The Sloth Conservation Foundation

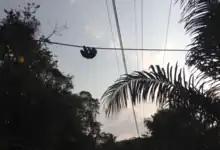
A three-fingered sloth (Bradypus variegatus) crossing a road using a rope bridge.

Loss of habitat due to rainforest urbanisation (including power line electrocutions, dog attacks and traffic collisions) agriculture, climate change, wildlife trade and irresponsible ecotourism (i.e. wildlife selfies) are some of the main threats that sloths face. Sloths are now considered to be a conservation concern in Costa Rica, and, according to a 2017 report published by the World Animal Protection, Costa Rica is one of the top ten worst countries for selfies with wild animals.